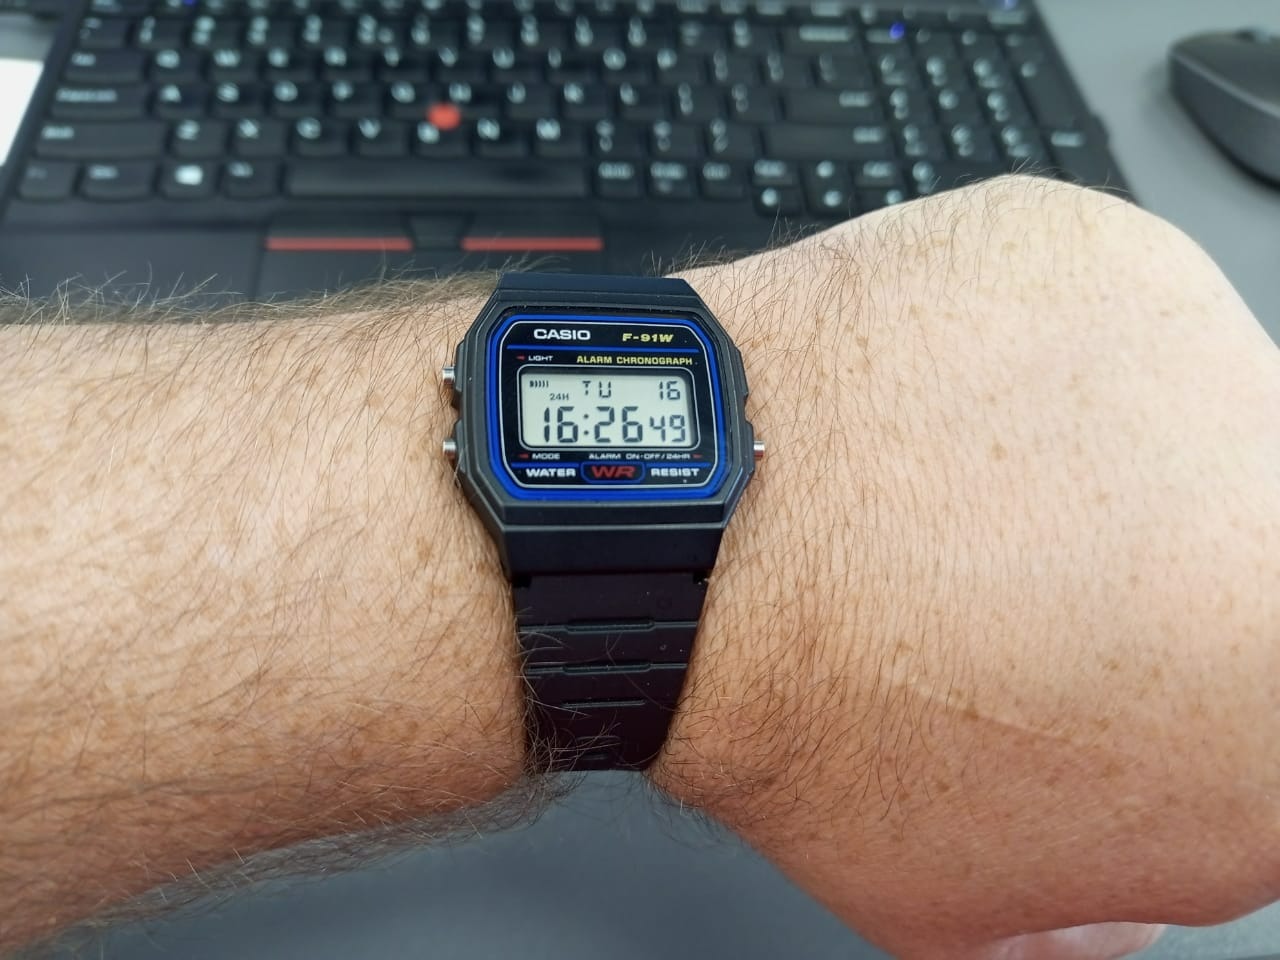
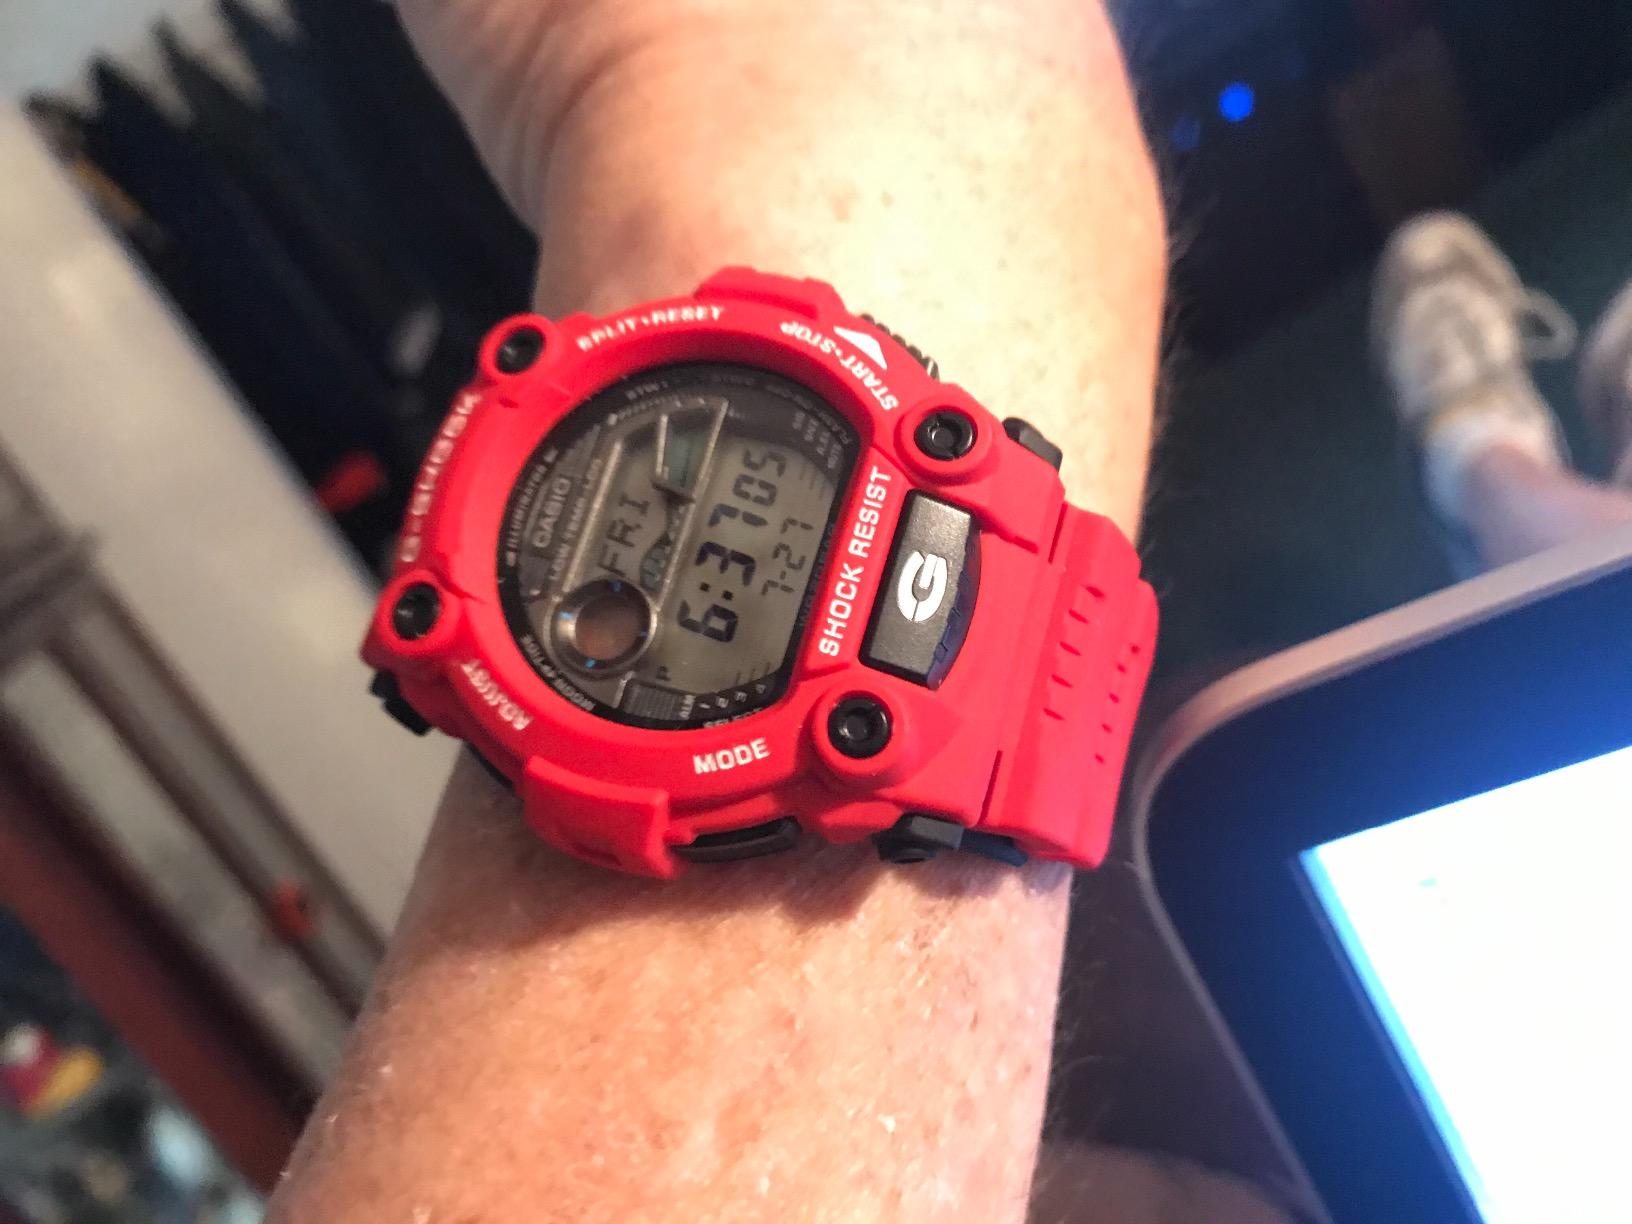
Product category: accessories_watch
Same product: no